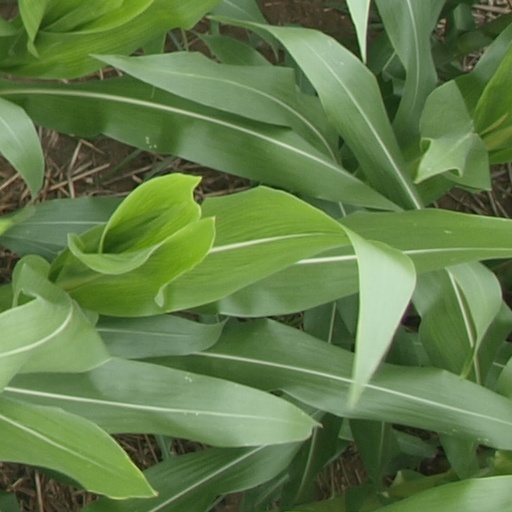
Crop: maize; corn